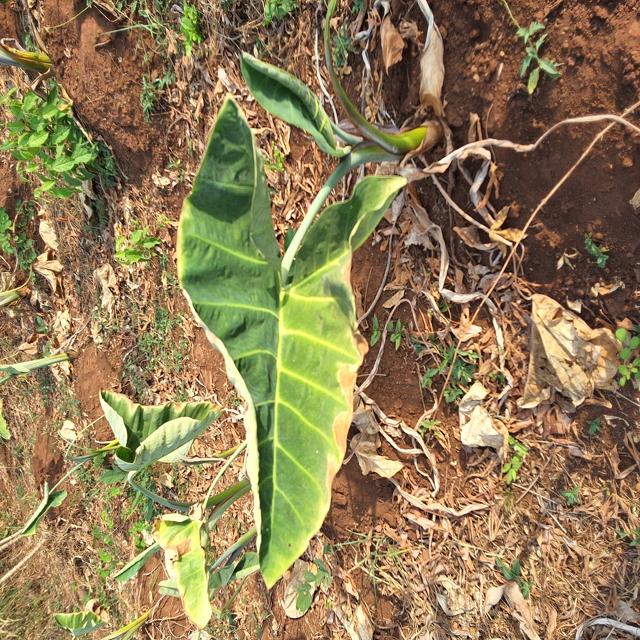
Label: Early_Blight